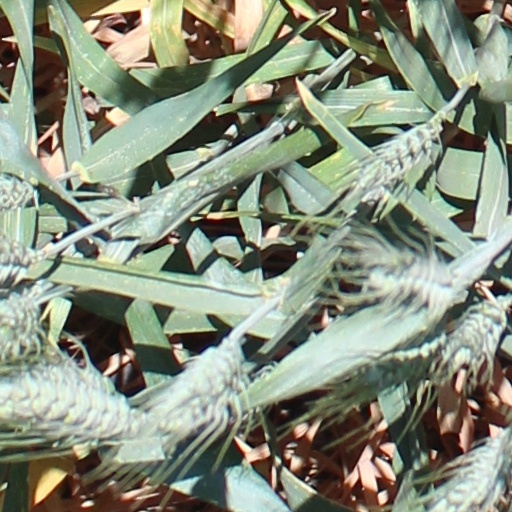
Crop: wheat